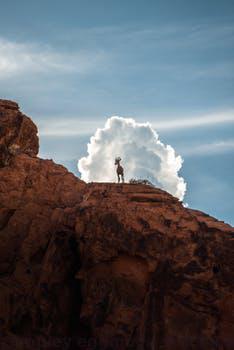
Label: Watermark